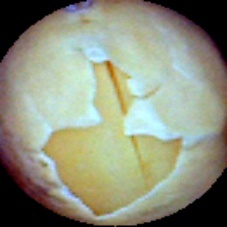
Label: Skin-damaged